Marsa, Malta

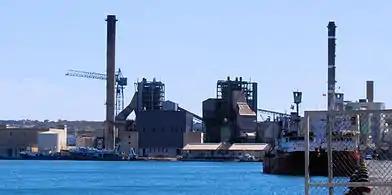
Marsa Power Station in 2009

Marsa is home to the Malta Shipyards. In November 2014, the Malta Shipbuilding in Marsa was also the venue for both the 12th annual Junior Eurovision Song Contest and the Malta Eurovision Song Contest 2015.